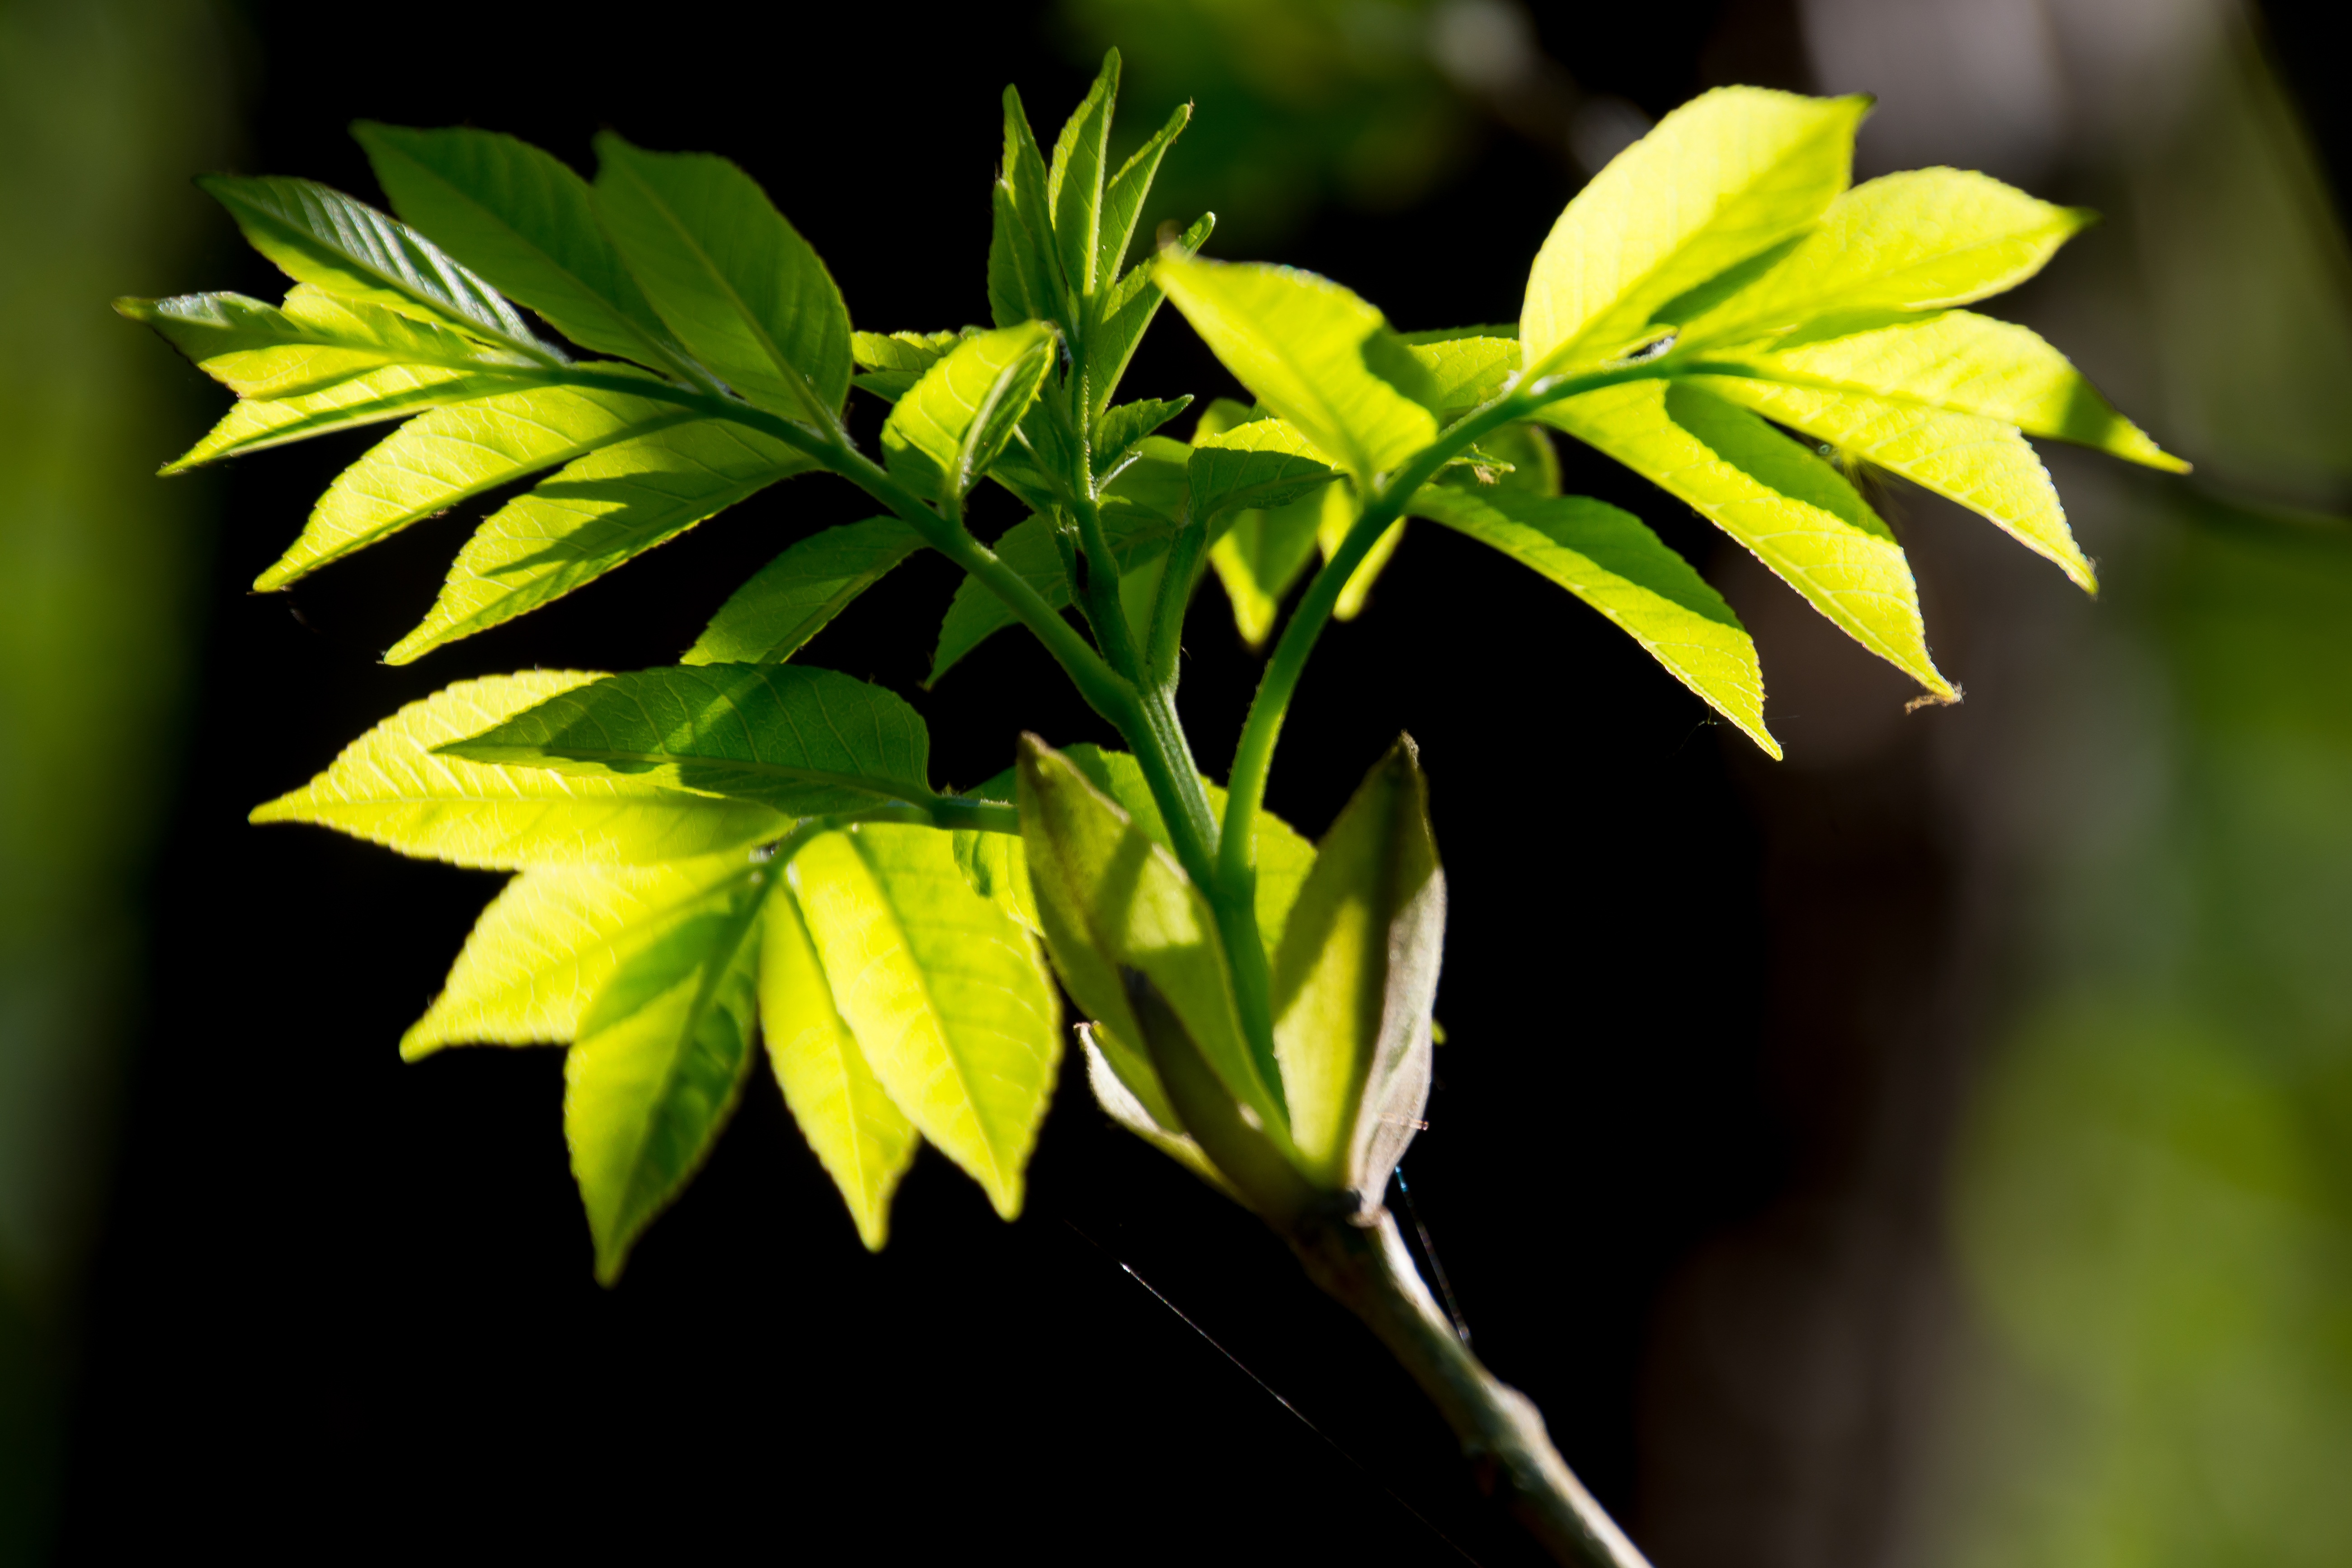
tree, nature, grass, branch, plant, sunlight, leaf, flower, green, botany, yellow, ash, close, flora, wildflower, leaves, shrub, bud, macro photography, shades of green, flowering plant, shadow play, plant stem, woody plant, land plant